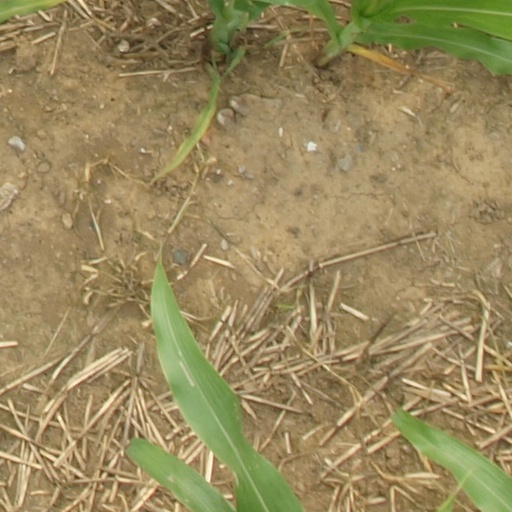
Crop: maize; corn